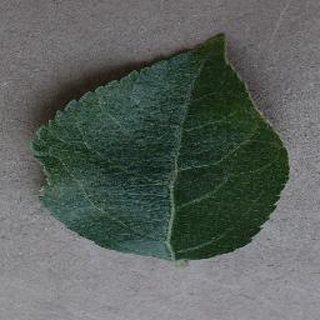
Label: healthy_apple